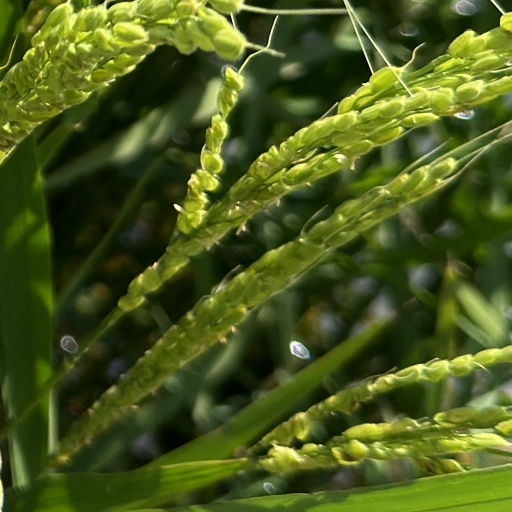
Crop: rice